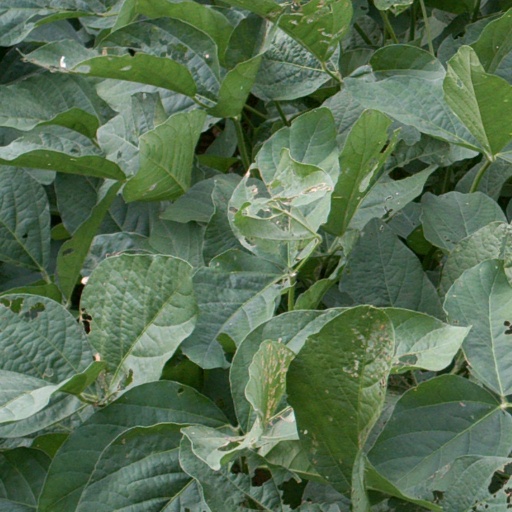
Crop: soybean